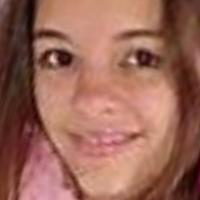
Age group: age 21-30